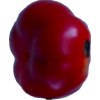
Label: red_pepper